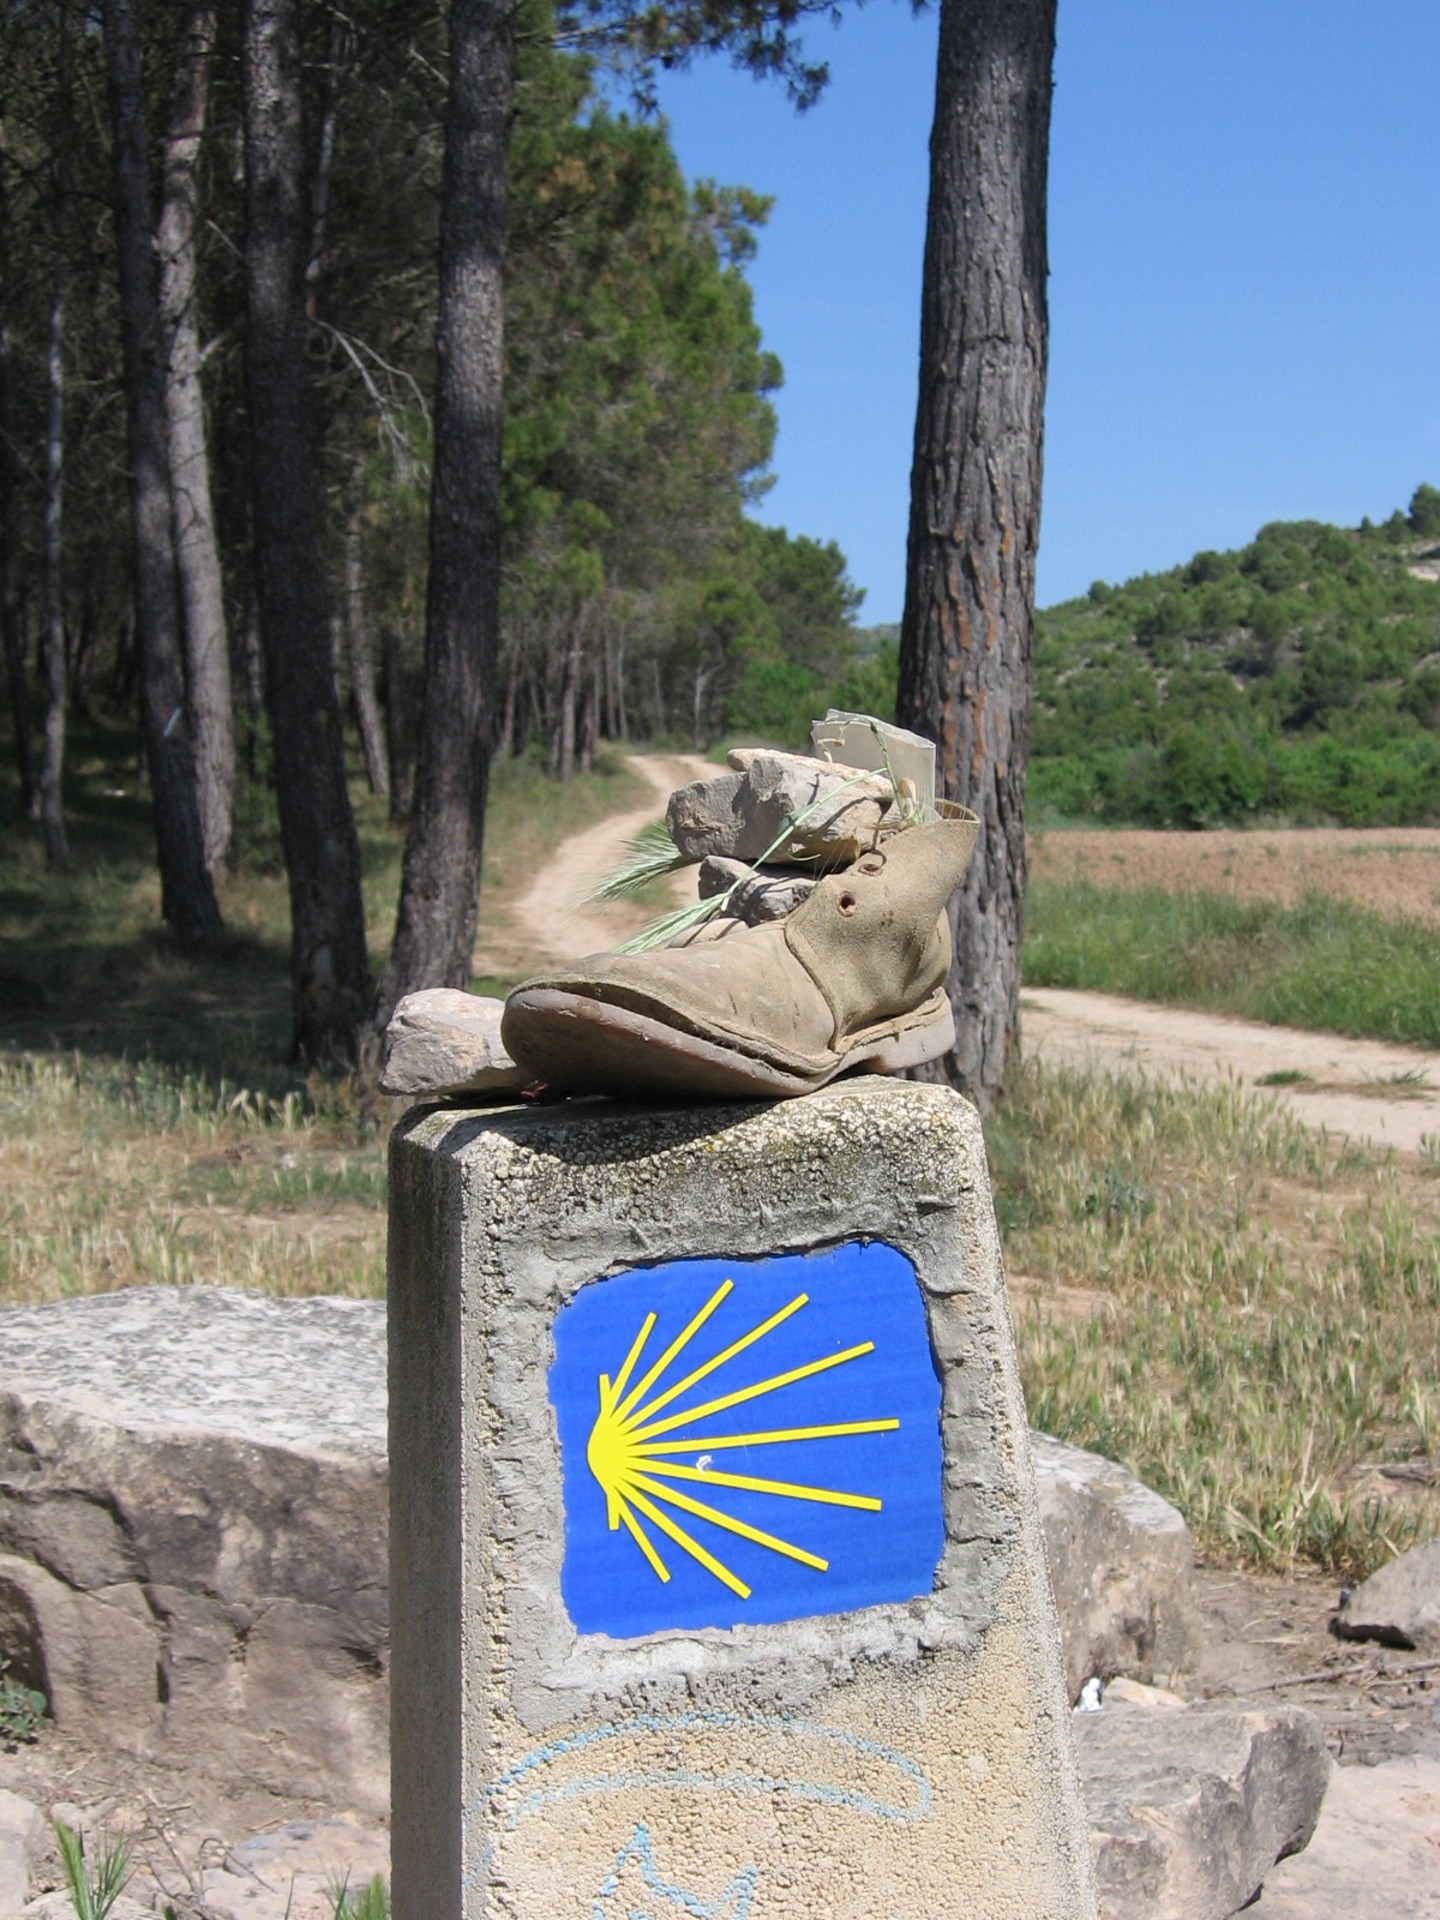
tree, shoe, hiking, trail, old, hiking shoes, sculpture, memorial, make a pilgrimage